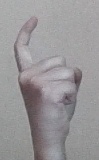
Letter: ra